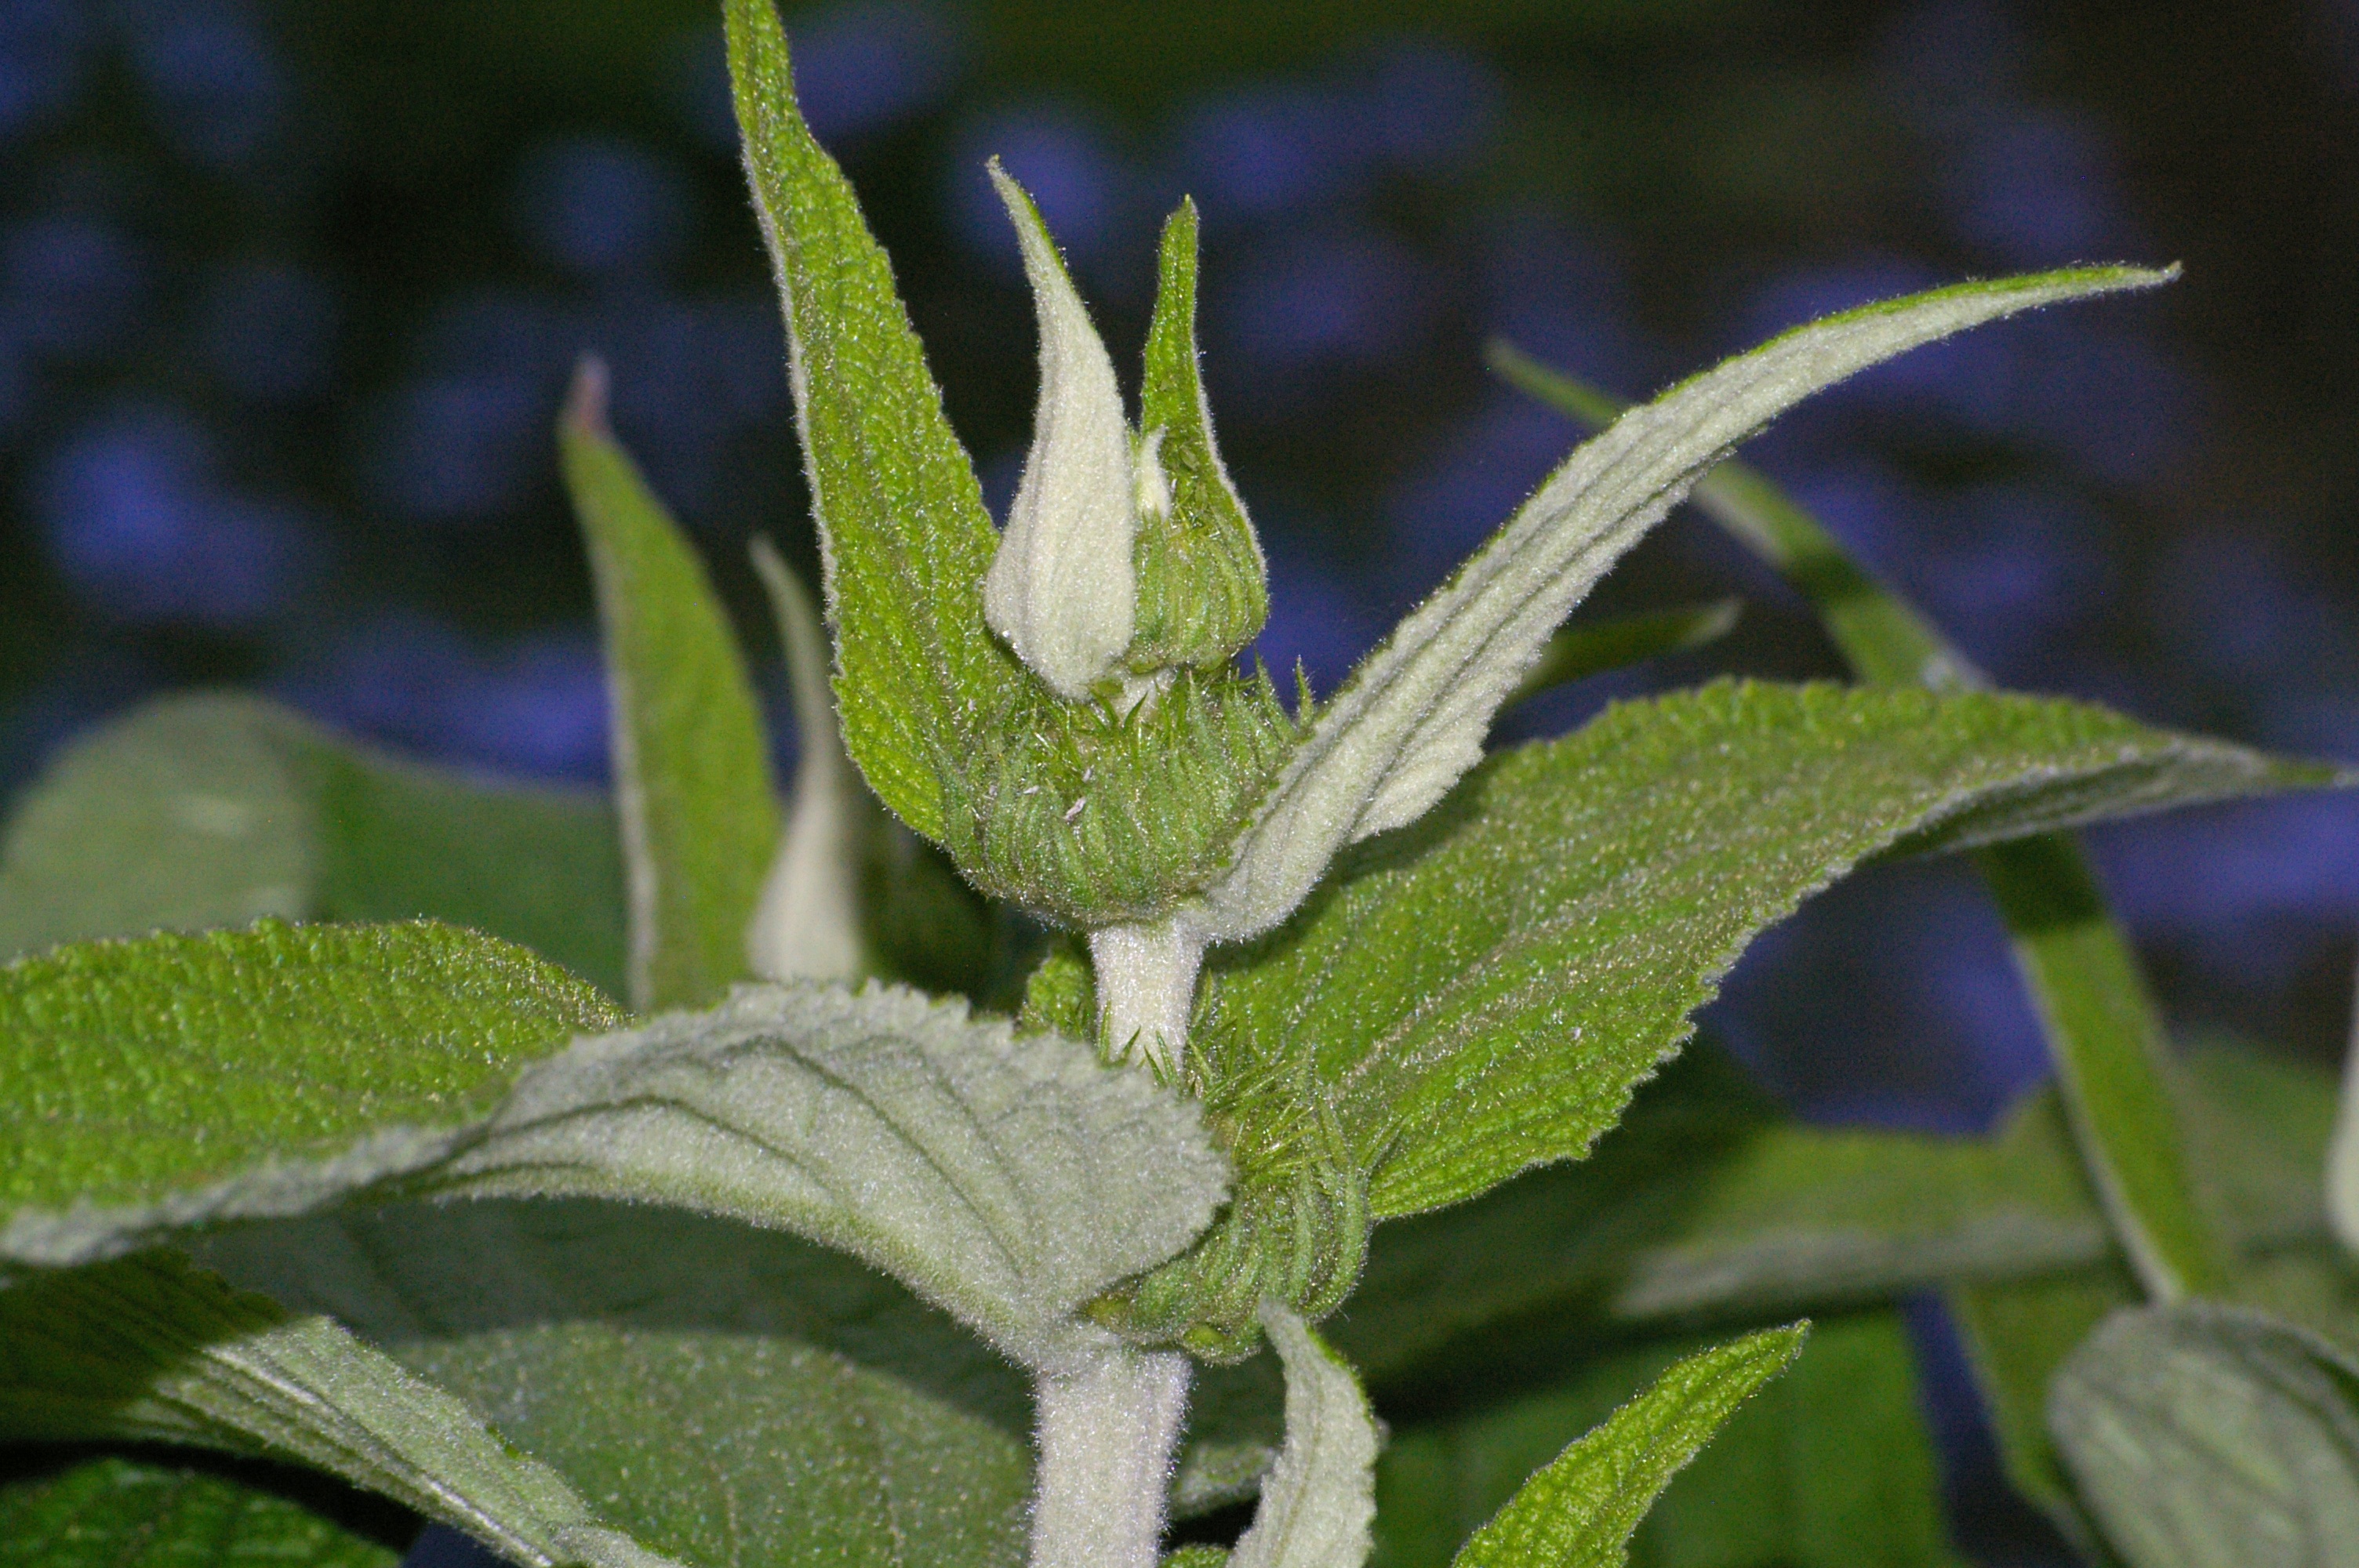
nature, blossom, plant, leaf, flower, bloom, summer, green, herb, tropical, garden, flora, flower bed, stalk, leaves, shrub, bud, exot, flowering plant, lamiaceae, common sage, annual plant, fire herb, dry artists, land plant